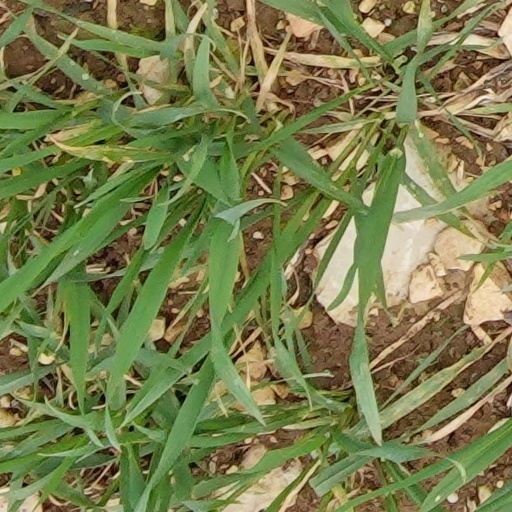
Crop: wheat